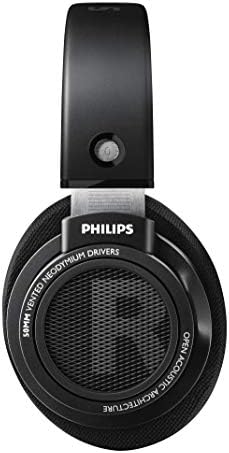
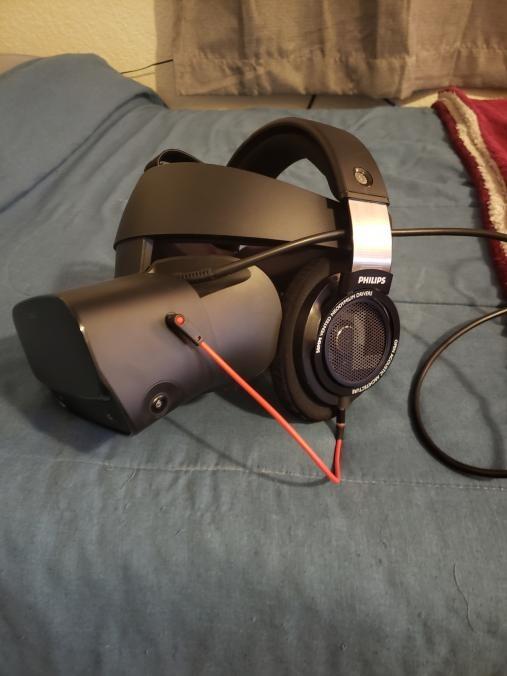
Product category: headphones
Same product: yes